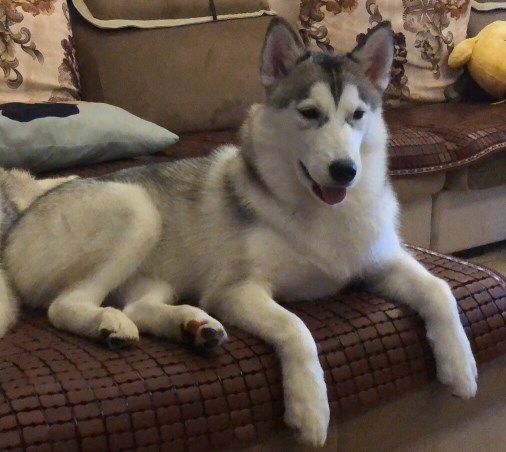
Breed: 1160-n000003-Siberian_husky